Françoise Beaucournu-Saguez

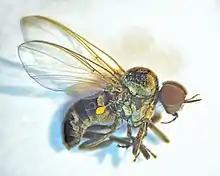
Blackfly (simuliid)

In her later years, she worked in northwest France and was associated with the Department of Parasitology and Applied Zoology at the University of Rennes.